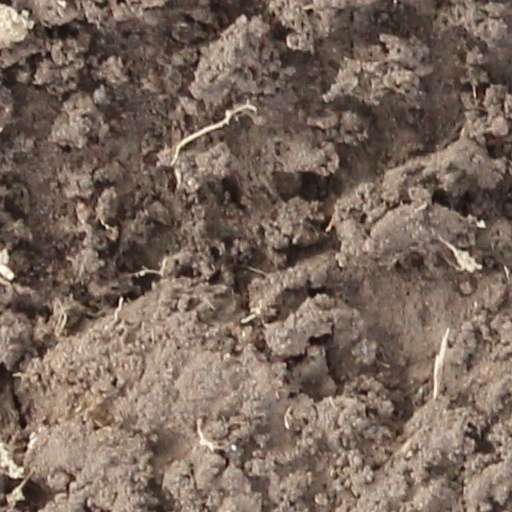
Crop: wheat